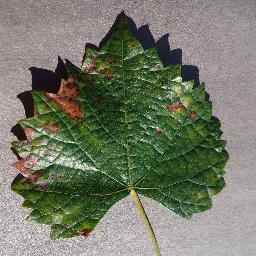
Label: Grape___Esca_(Black_Measles)